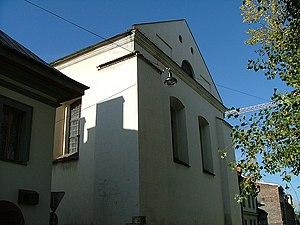
La Synagogue Isaac Jakubowicz, dénommée plus simplement Synagogue Isaac et située 18 rue Kupa, était la plus grande synagogue du quartier Kazimierz de Cracovie. Kazimierz était jusqu'à la Seconde Guerre mondiale, le quartier juif de la ville, qui regroupait la majeure partie des 65 000 Juifs sur le quart de million d'habitants de la Cracovie d'avant-guerre.